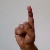
The image shows a hand gesture representing the letter 'D' in Indian Sign Language.